Minbar

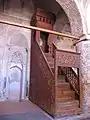
Ilkhanid-era minbar in the Great Mosque of Na'in in Iran (1311)

In Mamluk Egypt (13th–16th centuries), minbars were crafted following the earlier Syrian tradition. Their decoration is distinguished by the use of bone, ivory, ebony, or mother-of-pearl inlaid into the wood. The geometric patterning of the decoration is further elaborated, using multi-pointed stars whose lines are extended into a wider complex pattern, with arabesques carved inside the various polygons. The canopy at the summit of the minbar was usually topped by a bulbous finial similar to those at the top of minarets. Among the most notable examples is the minbar of the Mosque of Salih Tala'i, dated to 1300, which is also one of the earliest surviving minbars of this period. Another significant example is the minbar in the Mosque of Sultan al-Muayyad, from between 1415 and 1420. One of the finest minbars of the period is the Minbar of al-Ghamri (circa 1451), currently housed in the Khanqah of Sultan Barsbay. This minbar takes the design of decorative geometric patterns slightly further by using curved lines instead of the usual straight lines to form its polygons.